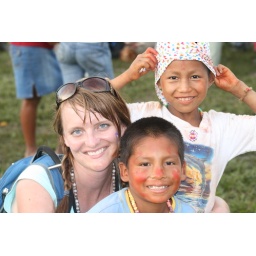
I don't know the name of the little boy in the blue but the other is Jason (Hay-son). He's my little buddy!